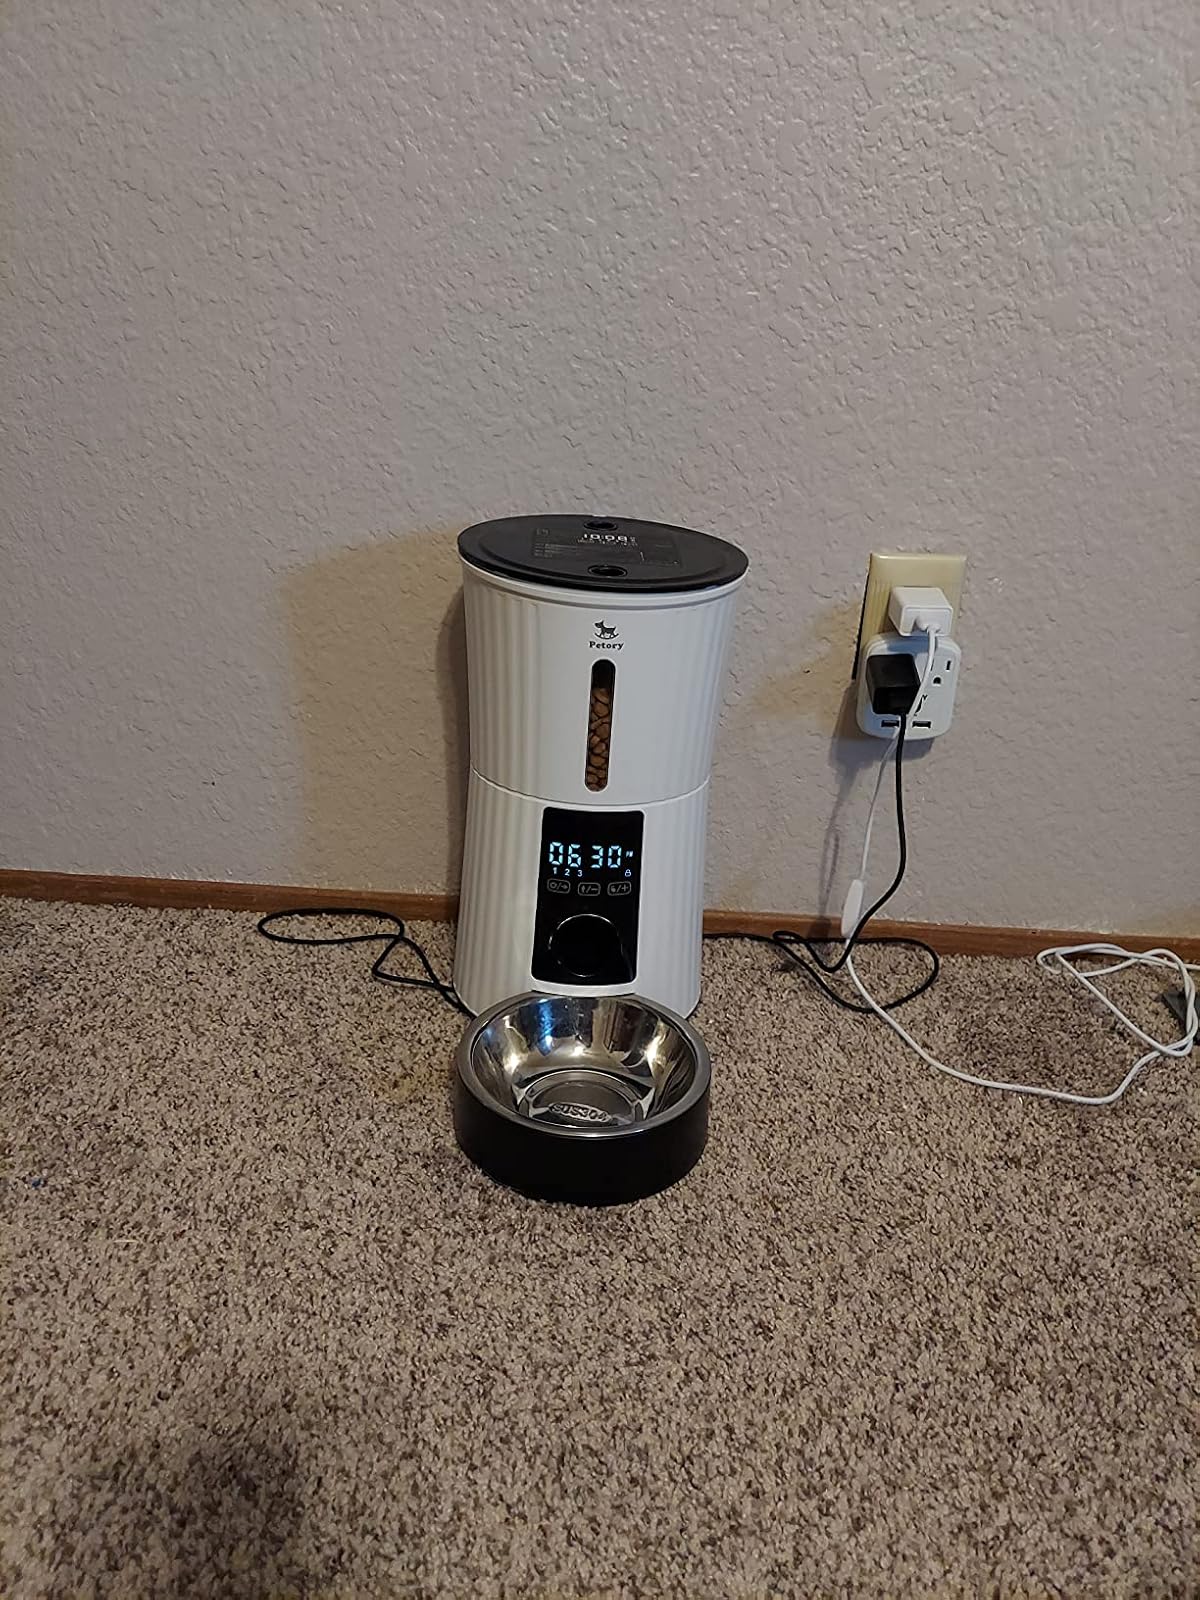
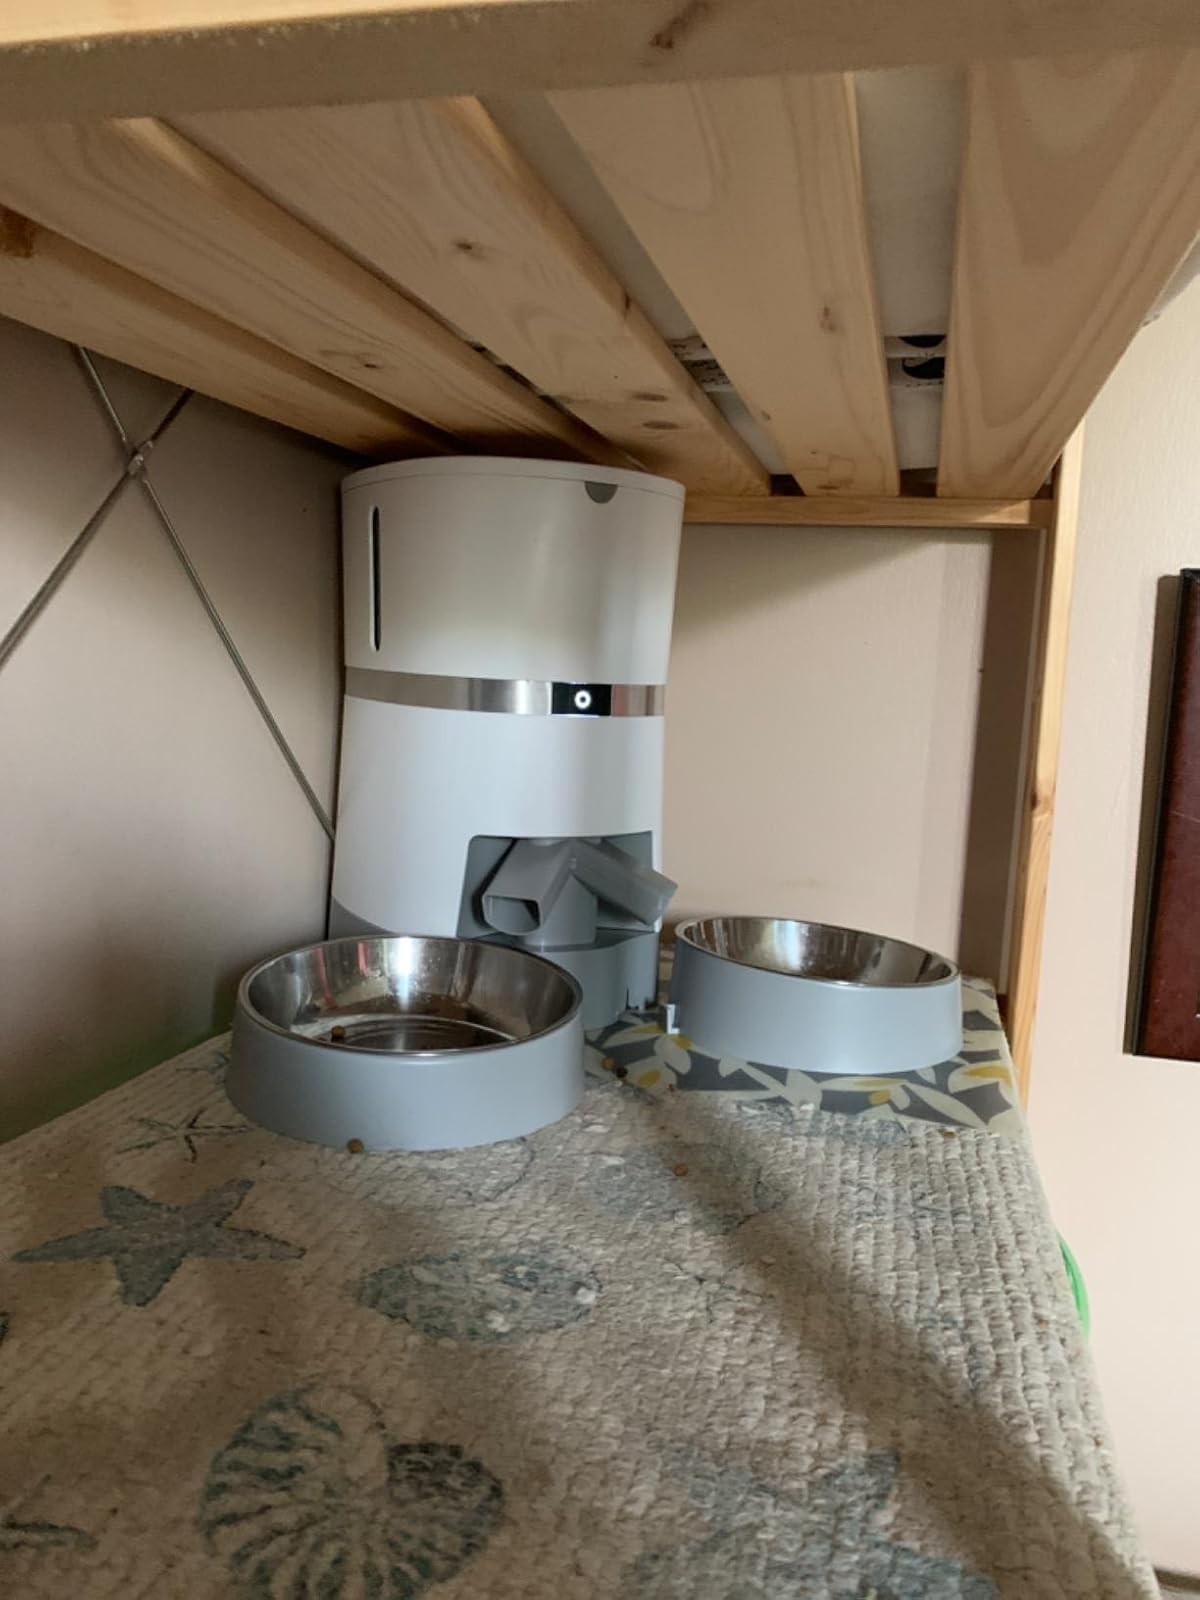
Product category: items_feeder
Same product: no